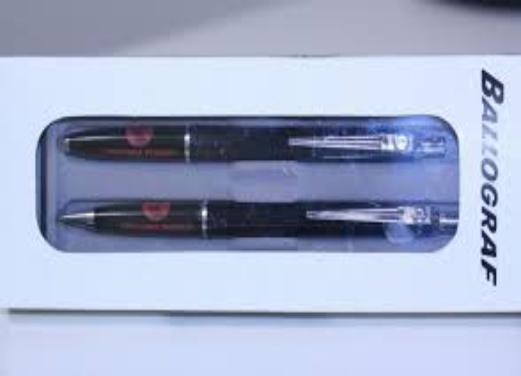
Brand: ballograf
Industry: Necessities